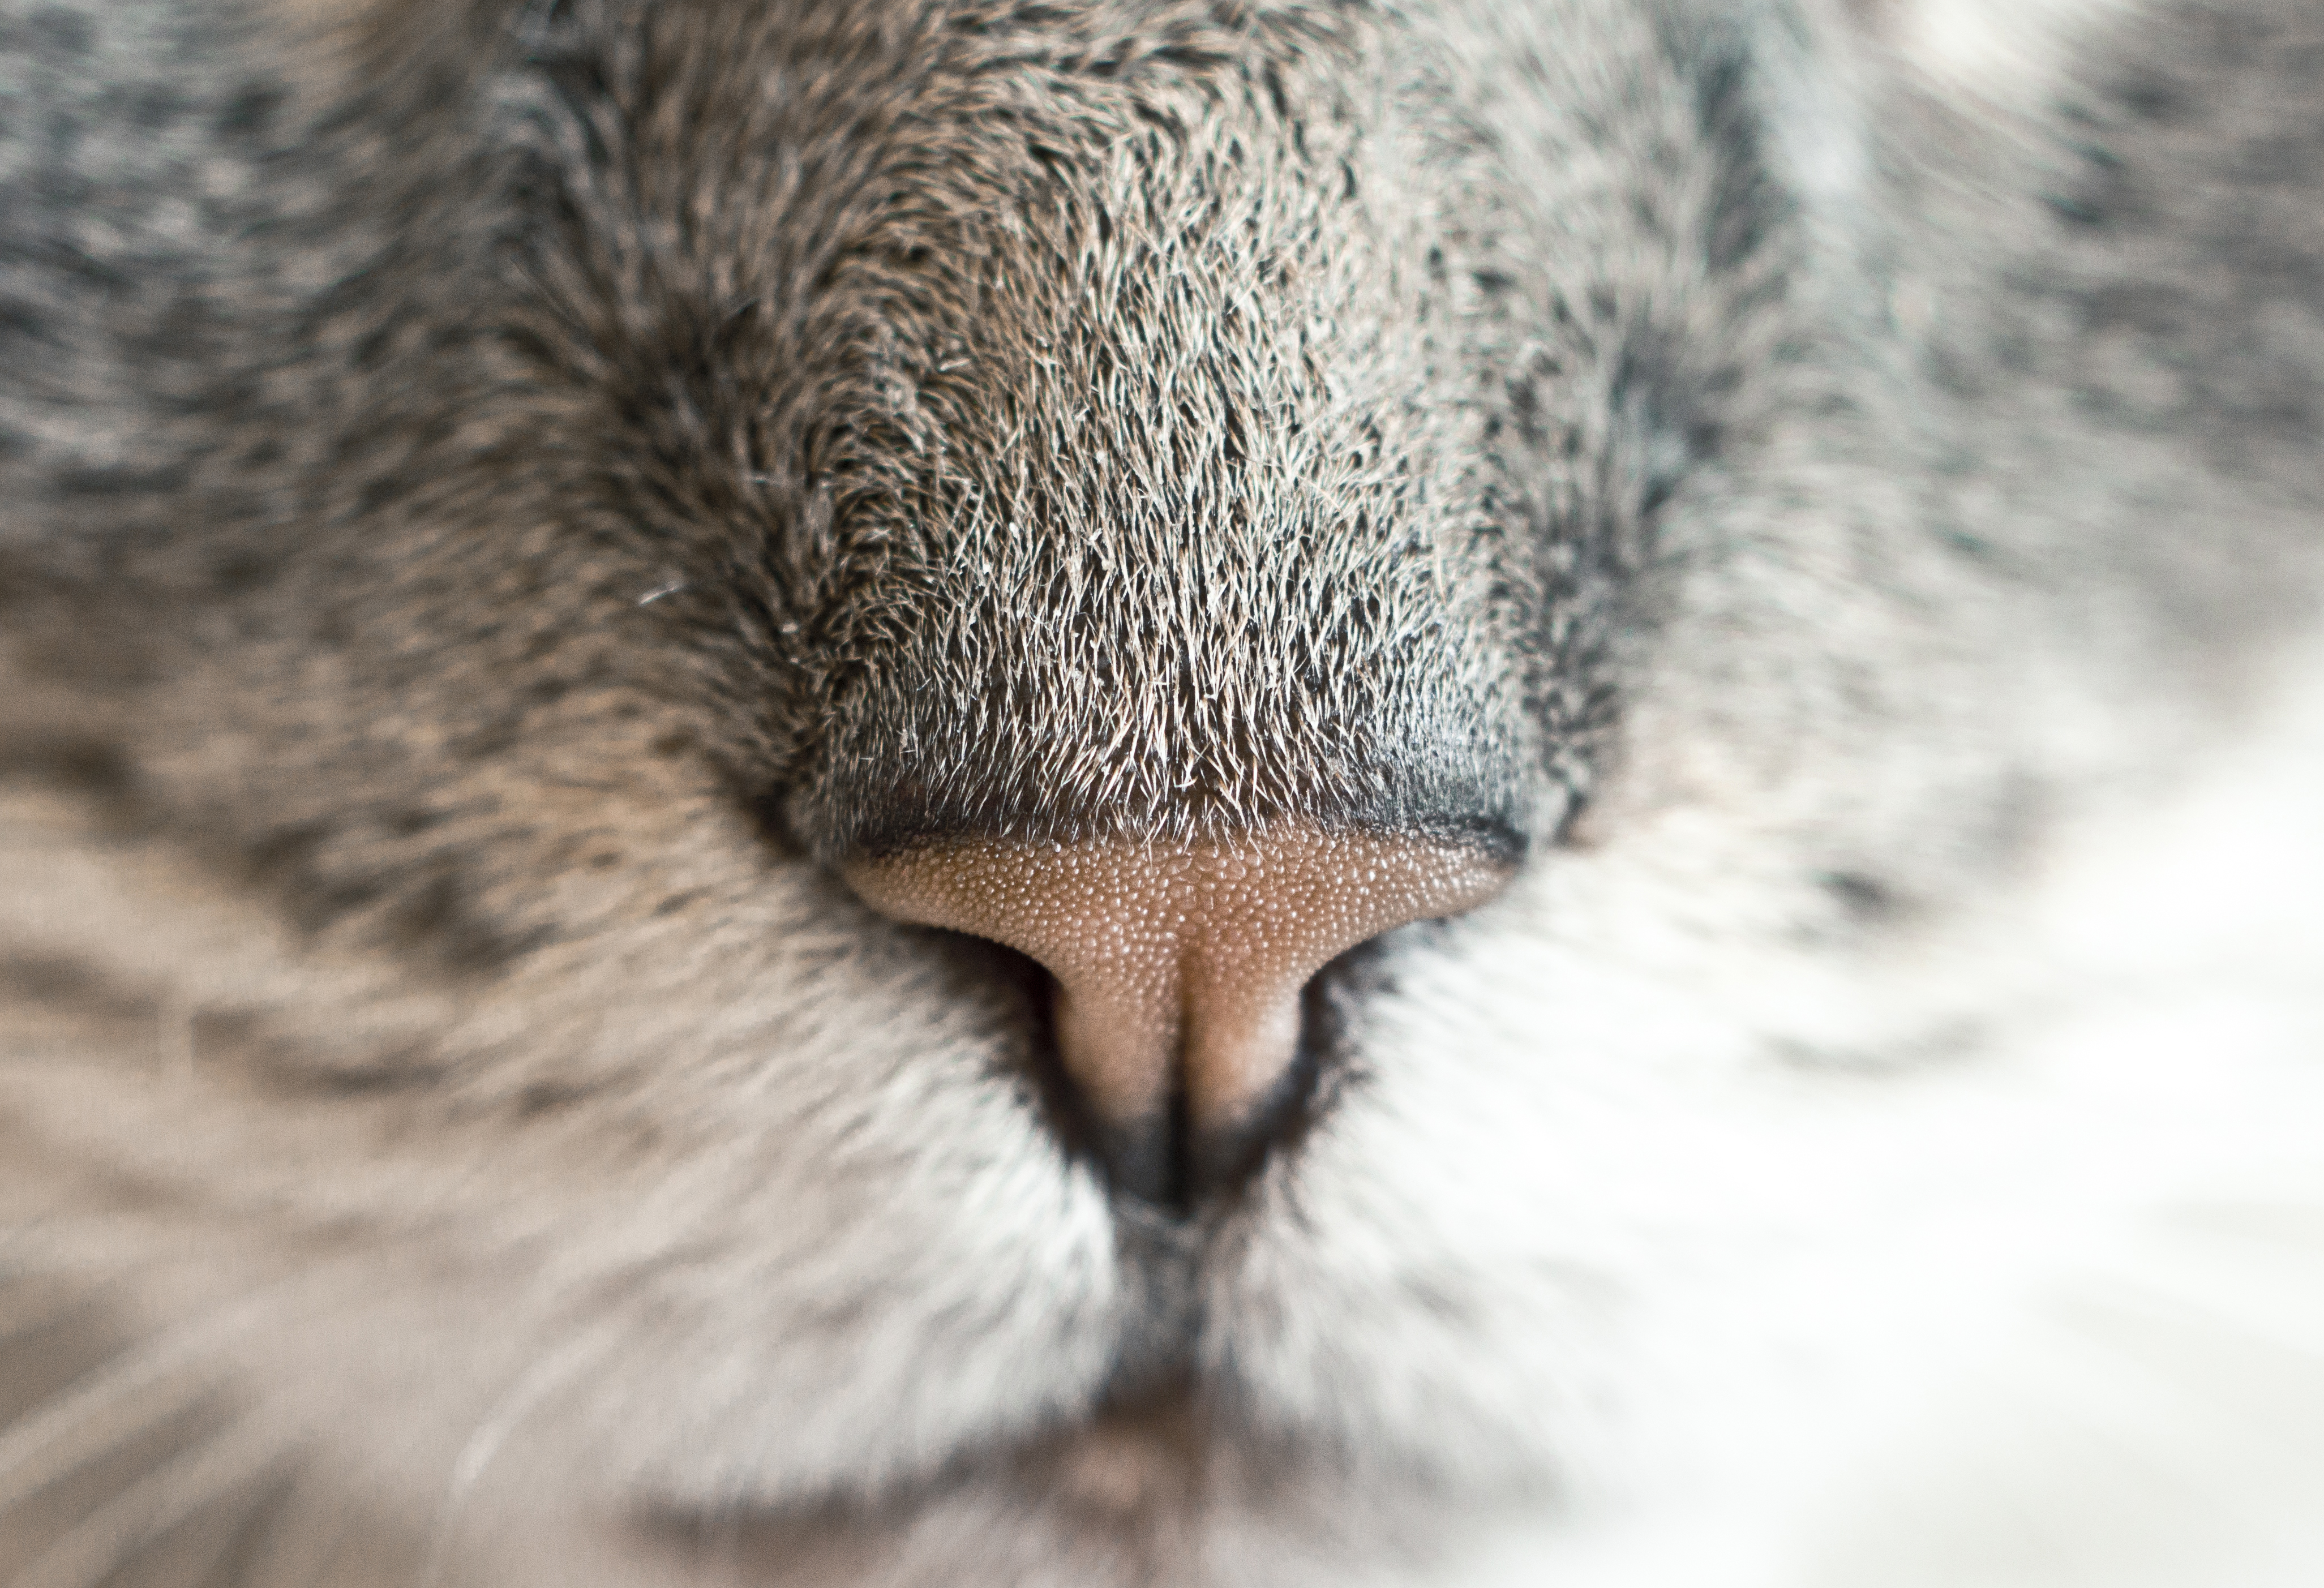
animal, wildlife, pet, fur, cat, macro, mammal, gray, closeup, fauna, mouth, close up, human body, nose, whiskers, grey, kitty, publicdomain, snout, eye, head, vertebrate, organ, housecat, macro photography, felidae, small to medium sized cats, cat like mammal